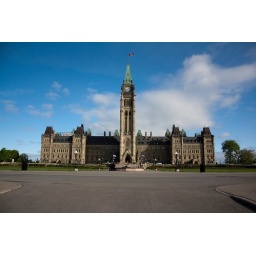
It took 3 days being in Ottawa, but finally got a clear sky shot of Parliament Hill.